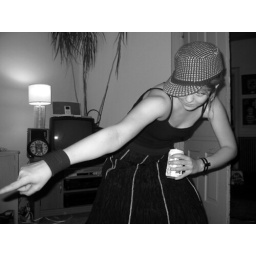
Sarah found this hat on the street in Chicago. It says &amp;quot;obey&amp;quot; on the side.